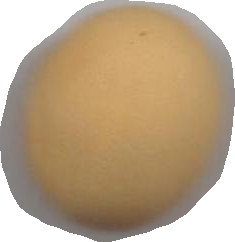
Variety: Dega